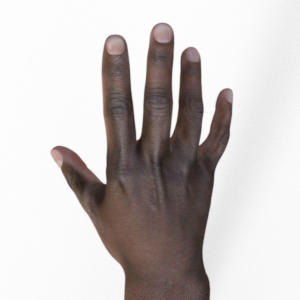
Label: paper